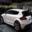
Label: automobile